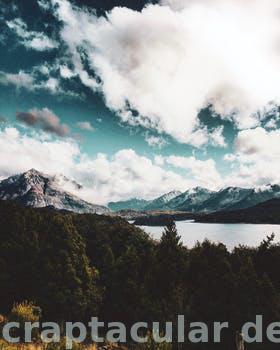
Label: Watermark